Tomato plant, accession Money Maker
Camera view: horizontal (90 deg, fisheye); turntable rotation: 120 degrees
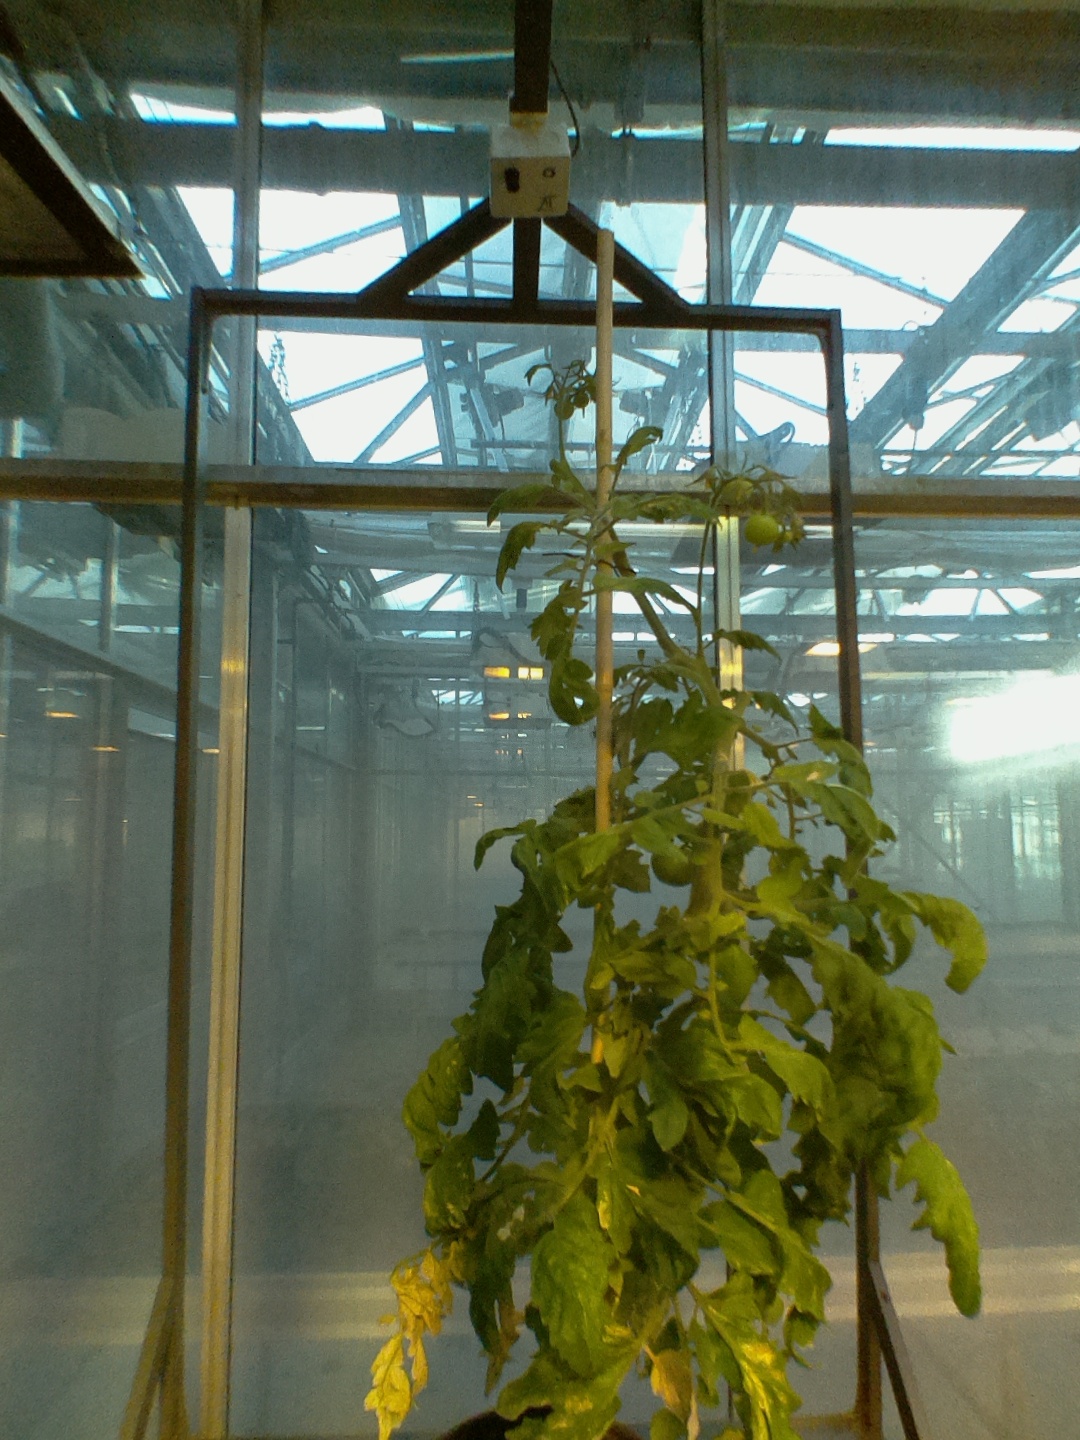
BBCH growth stage 78: 80% -90% of final fruit size